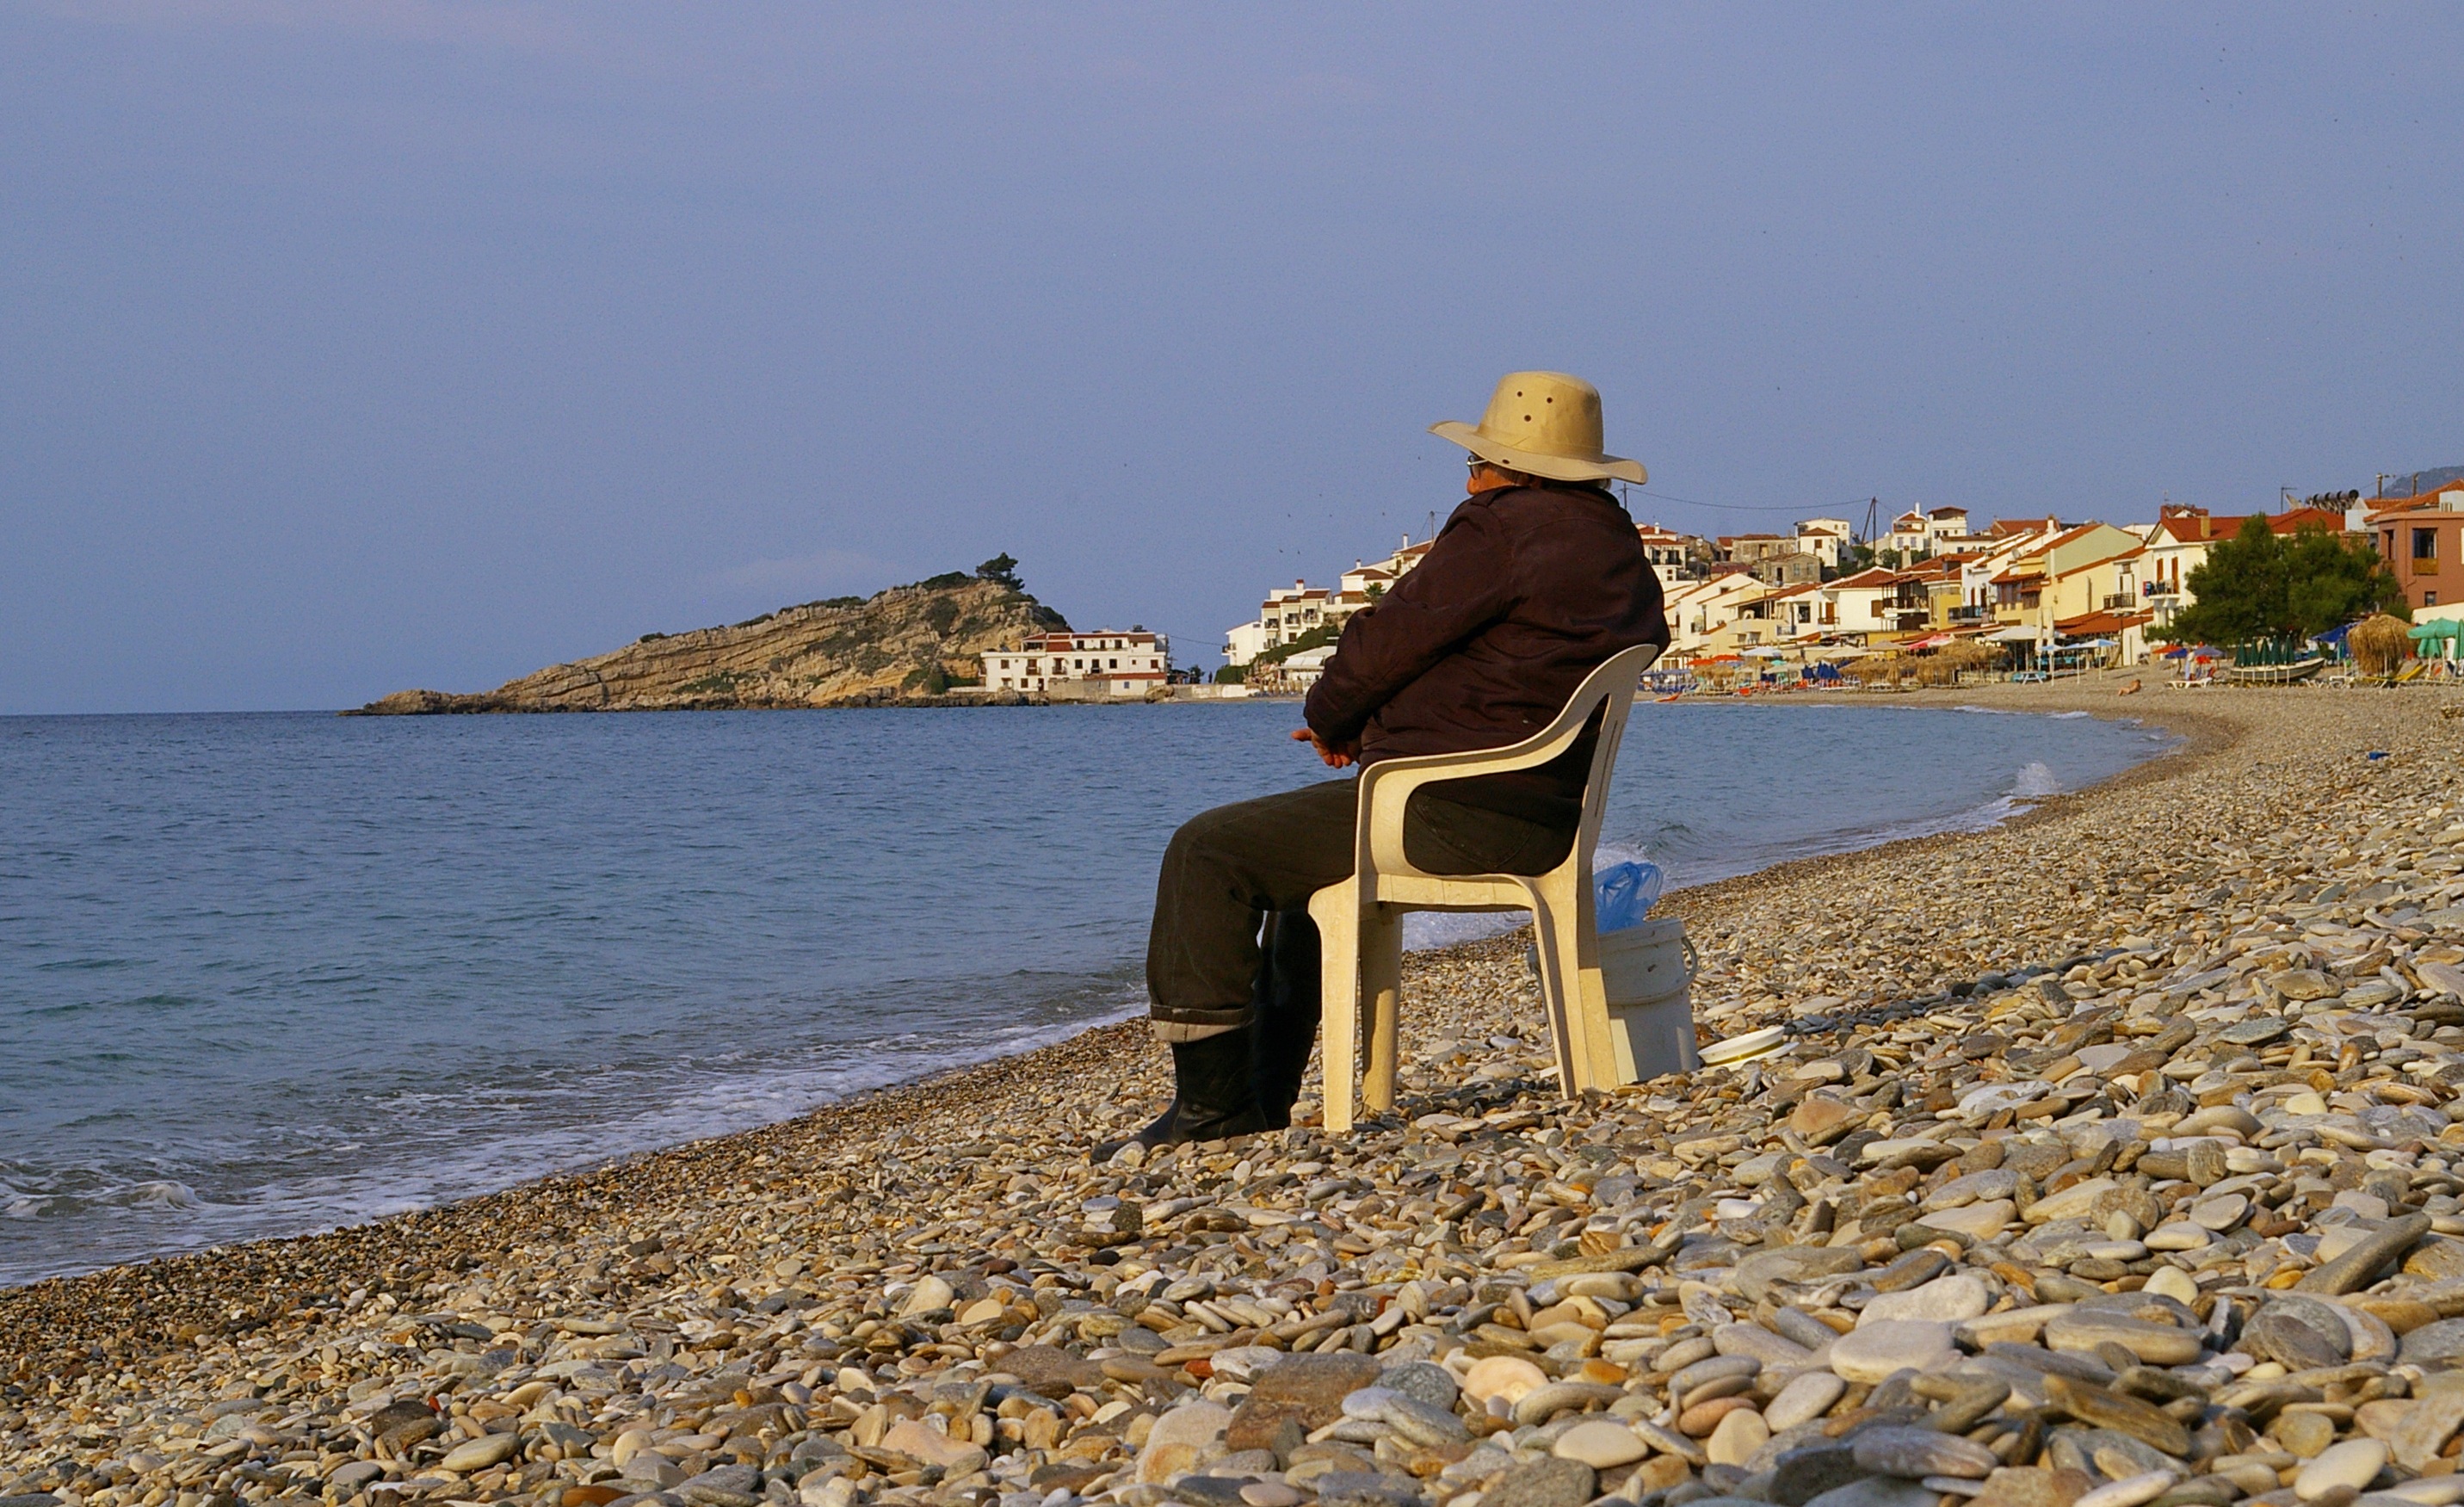
man, beach, landscape, sea, coast, water, nature, sand, rock, ocean, sky, sun, shore, seat, lake, old, summer, vacation, cliff, mediterranean, relax, pebble, holiday, bay, island, hat, rest, fish, terrain, body of water, sit, stones, relaxation, background, pebbles, greece, wait, mood, cape, hobby, fischer, recovery, steinchen, samos, kokk ri